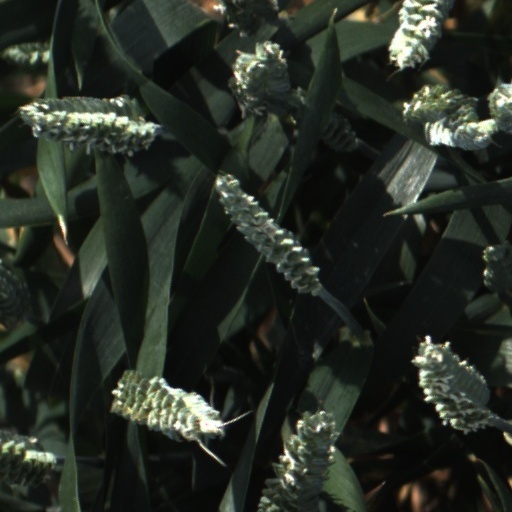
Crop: wheat